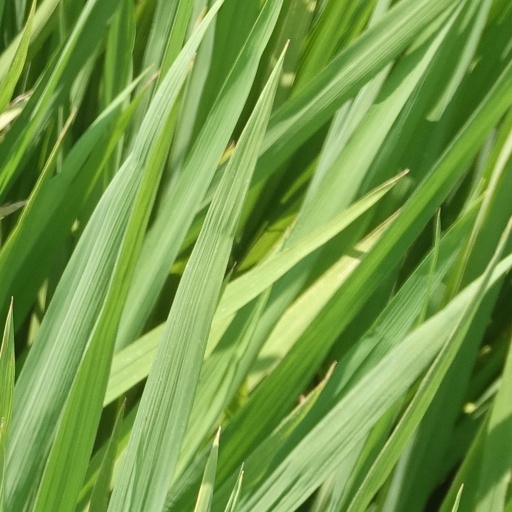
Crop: rice